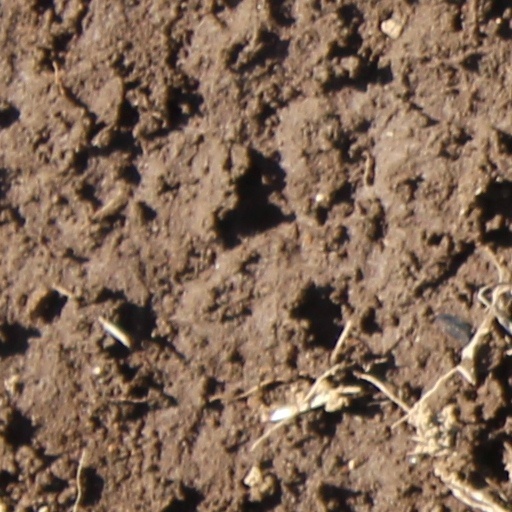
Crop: wheat